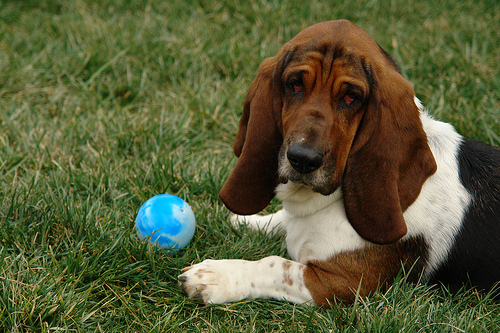
Animal: dog
Breed: basset_hound